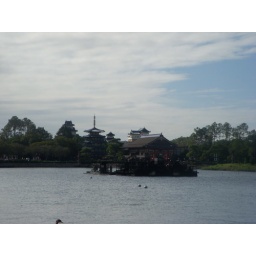
Riding the boat across the lake in EPCOT